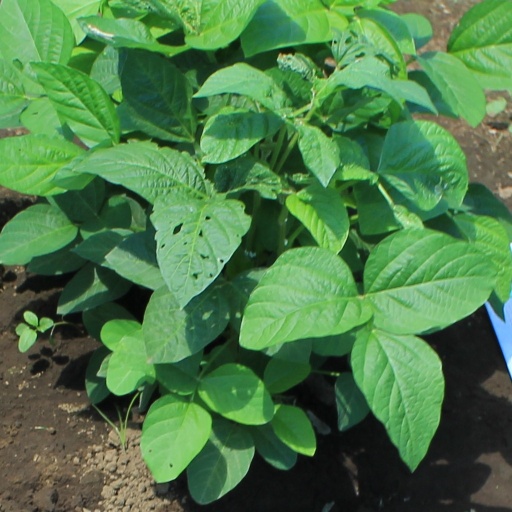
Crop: soybean